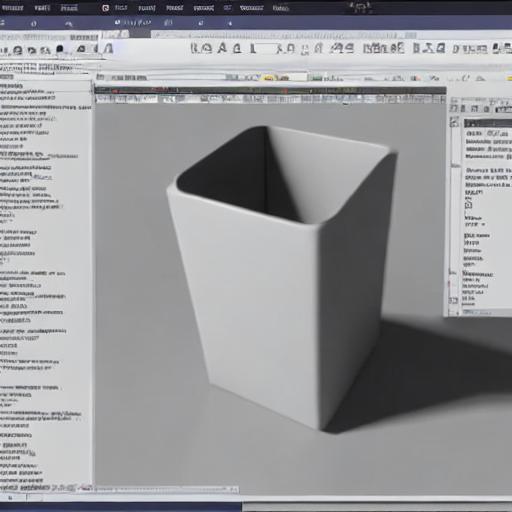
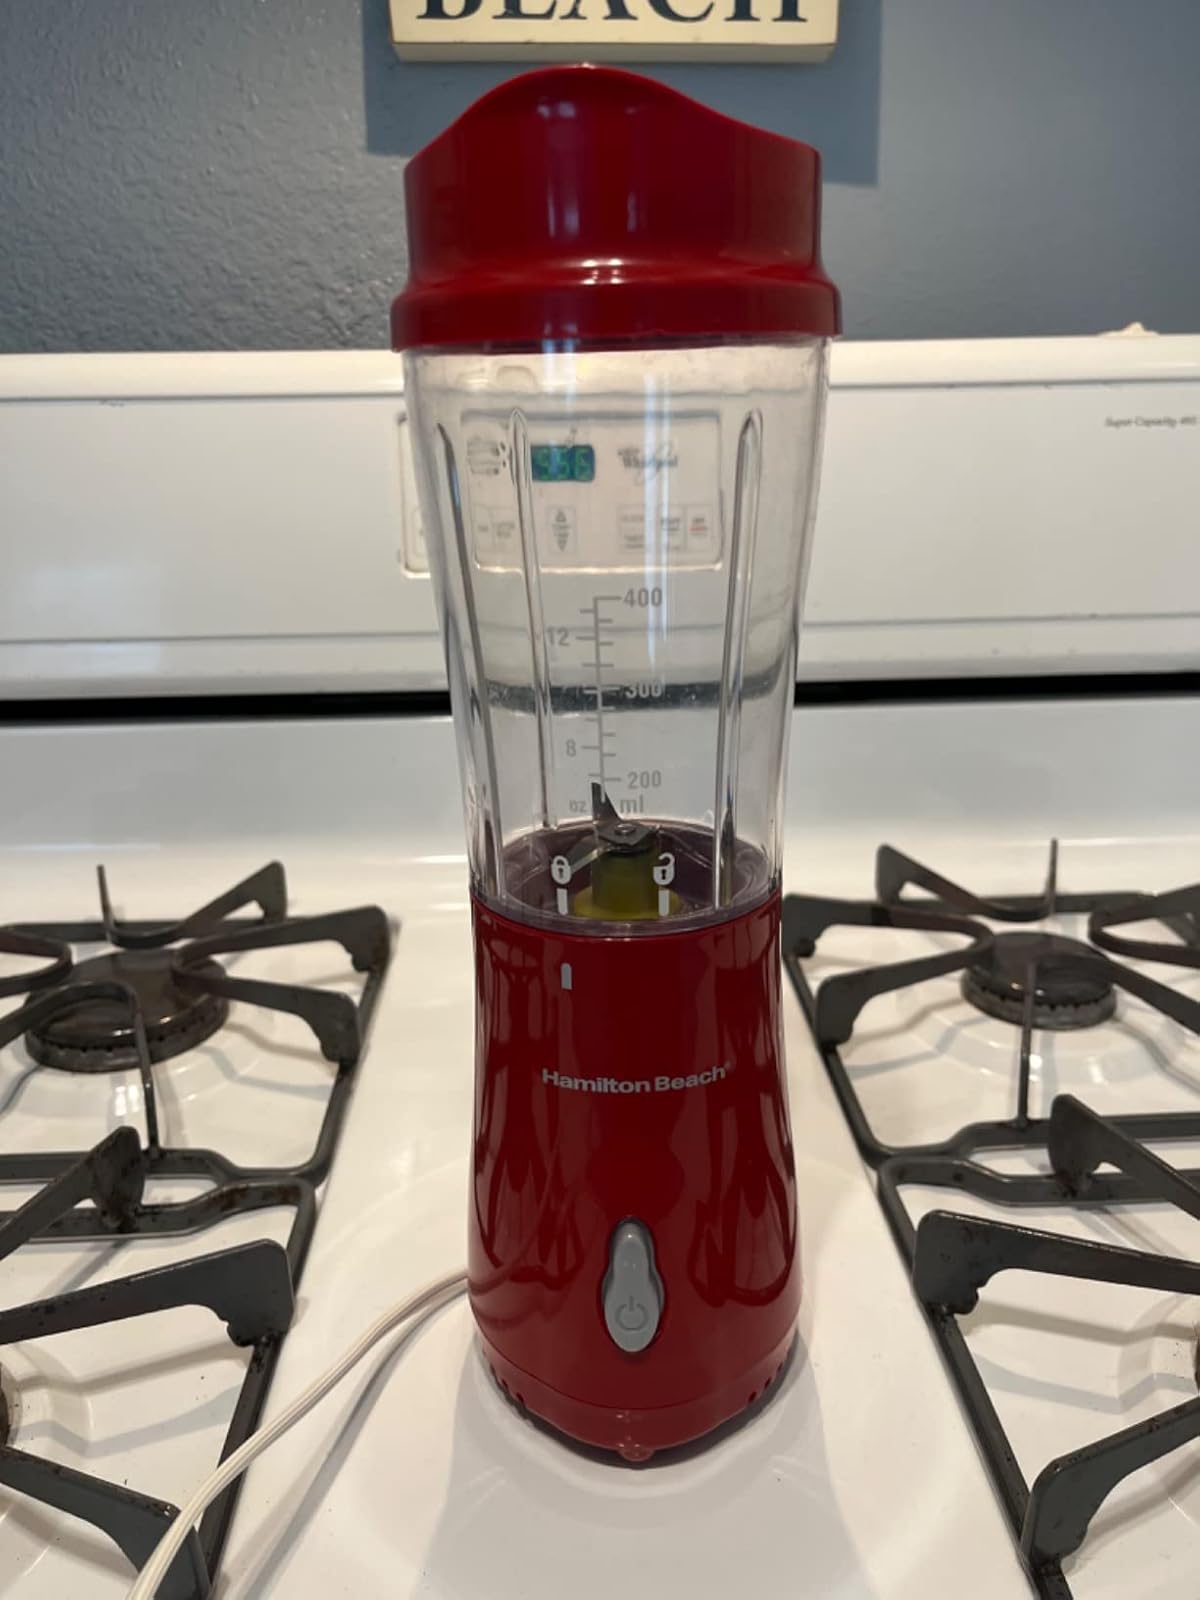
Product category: items_blender
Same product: no